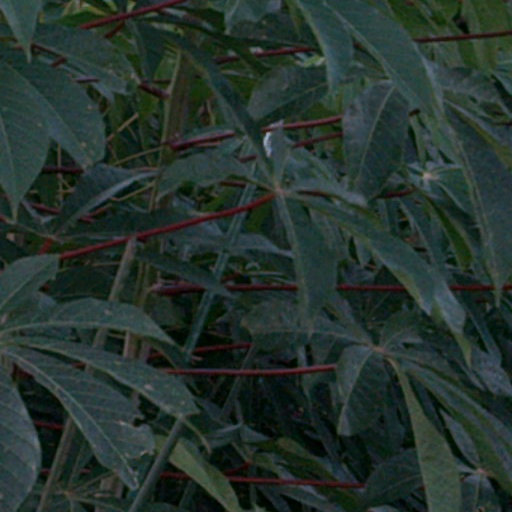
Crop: cassava